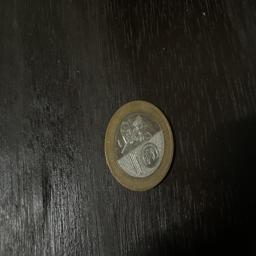
Label: 20_New_Back